Wedge sum

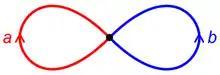
A wedge sum of two circles

In topology, the wedge sum is a "one-point union" of a family of topological spaces. Specifically, if "X" and "Y" are pointed spaces (i.e. topological spaces with distinguished basepoints formula_1 and formula_2) the wedge sum of "X" and "Y" is the quotient space of the disjoint union of "X" and "Y" by the identification formula_3